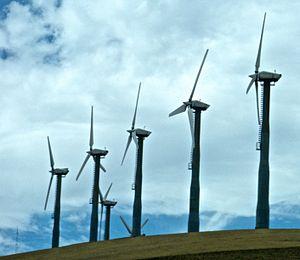
Une centrale éolienne, parc éolien, ou ferme éolienne, est un site regroupant plusieurs éoliennes produisant de l'électricité. Il se trouve dans un lieu où le vent est fort et/ou régulier.
Le parc éolien d'Altamont Pass est un parc éolien située en Californie. Avec 4930 éoliennes, Altamont Pass reste en 2013, le parc éolien ayant le plus grand nombre d'éoliennes.